Autoland

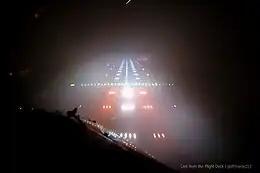
CAT IIIA landing

In aviation, autoland describes a system that fully automates the landing procedure of an aircraft's flight, with the flight crew supervising the process. Such systems enable airliners to land in weather conditions that would otherwise be dangerous or impossible to operate in.